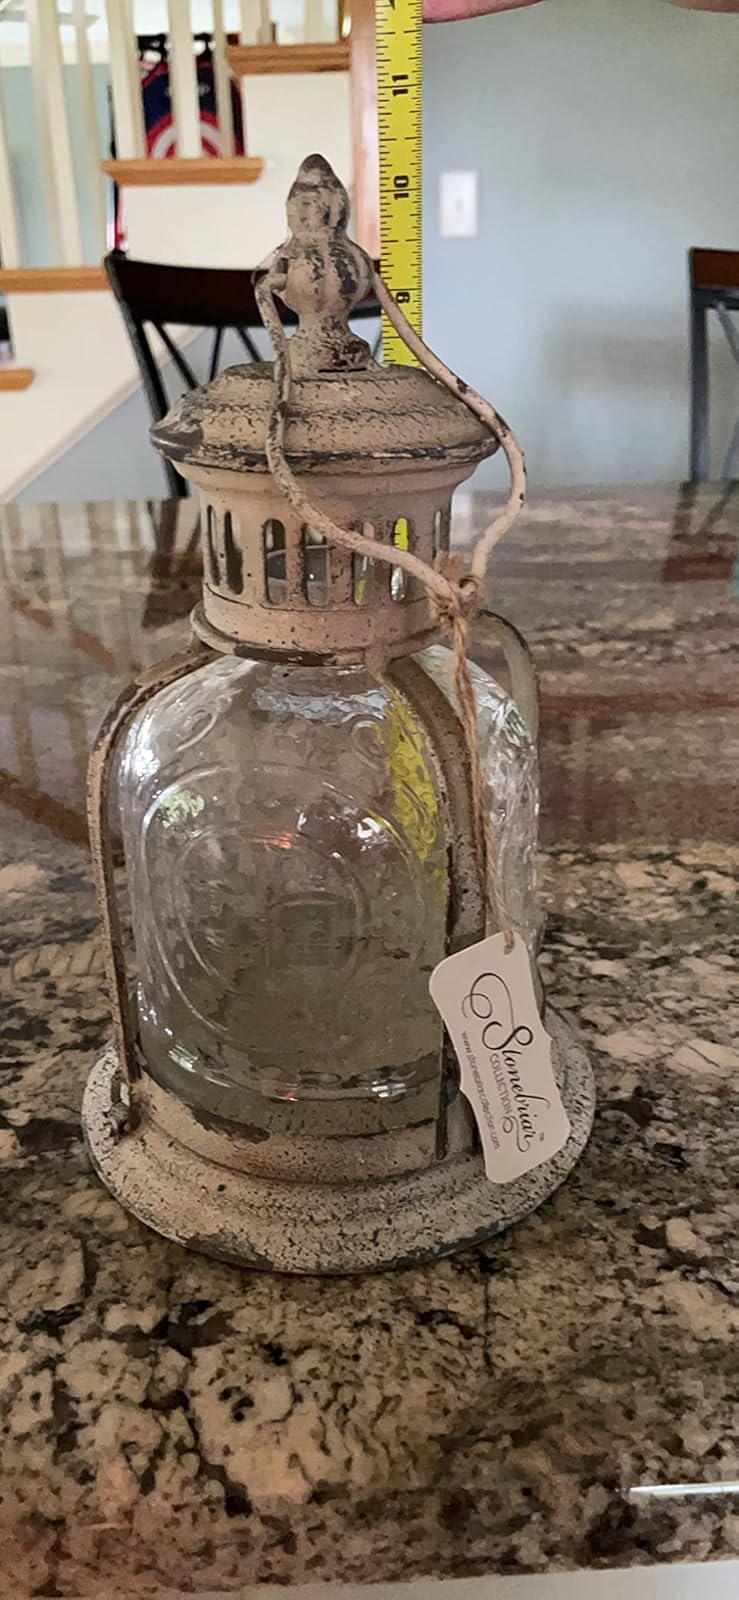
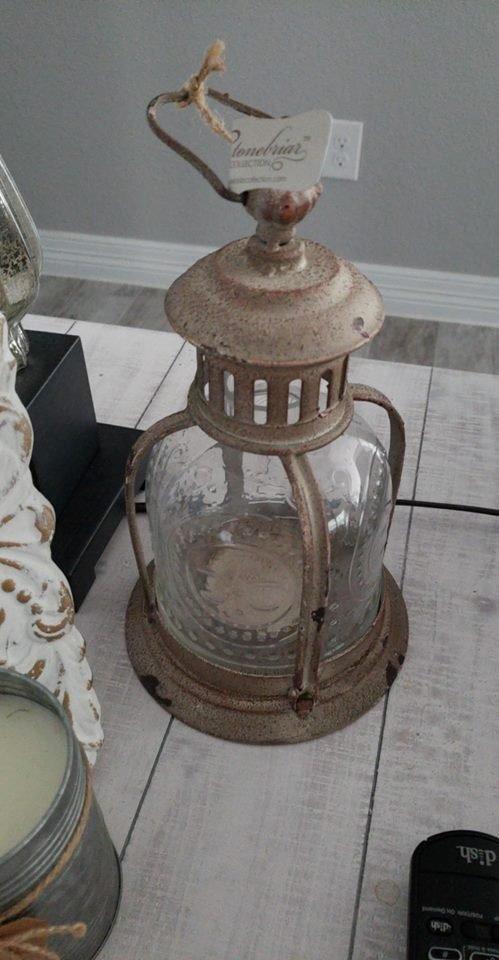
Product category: lantern
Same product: yes